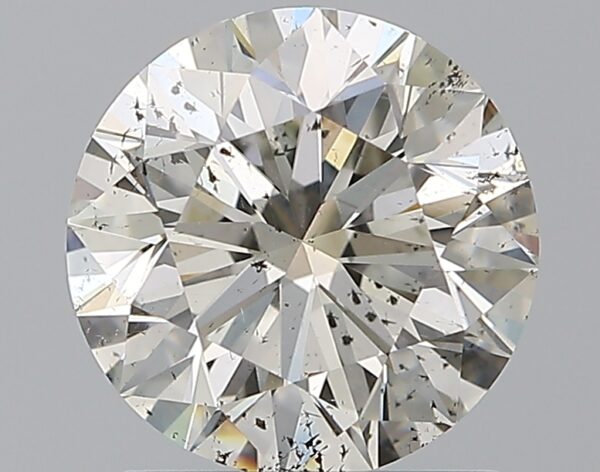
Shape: round
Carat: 1.52
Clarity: SI2
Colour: J
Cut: EX
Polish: EX
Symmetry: EX
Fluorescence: F
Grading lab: GIA
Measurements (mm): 7.31 x 7.34 x 4.57